Leonard Wibberley

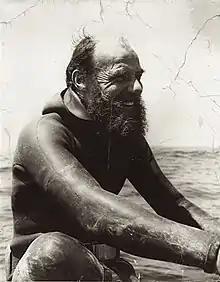
Leonard Wibberley, sailor

Leonard Patrick O'Connor Wibberley (9 April 1915 – 22 November 1983), who also published under the name Patrick O'Connor, among others, was an Irish author who spent most of his life in the United States. Wibberley, who published more than 100 books, is perhaps best known for five satirical novels about an imaginary country Grand Fenwick, particularly "The Mouse That Roared" (1955).